William Spier

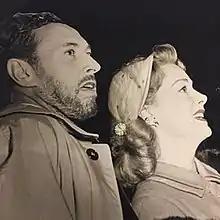
June Havoc and her husband William Spier attending the races in 1951

Spier was married to Mary Scanlan from 1929 to 1939 and had three children with her: Peter, Greta, and Margaret. On July 21, 1941, the CBS program "Forecast", produced by Spier, broadcast a pilot comedy “51 East 51,” starring Thompson. In the process of developing this program, Thompson and Spier became reacquainted, having worked together in the past. They were married in 1942. Thompson and Spier became godparents to Liza Minnelli, due to their personal and professional relationships with her parents, Judy Garland and Vincente Minnelli.